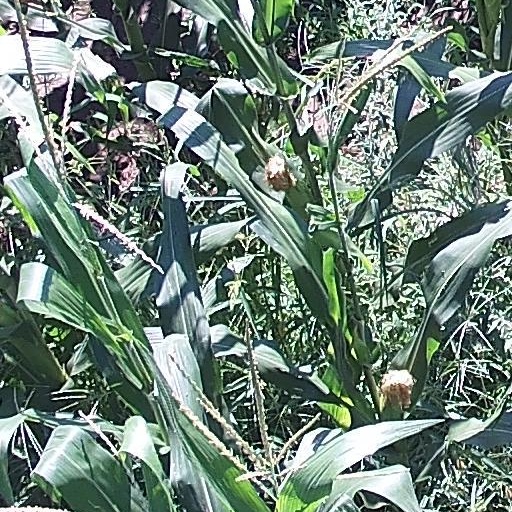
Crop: maize; corn